Johnny Whitney

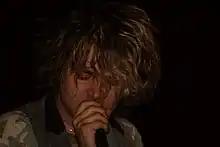
Whitney with Jaguar Love in 2008

Johnny Whitney (born June 28, 1981) is a singer, author and multi-instrumentalist from Seattle. He is known for being one of two vocalists in the post-hardcore band The Blood Brothers and in the post-punk band Jaguar Love.